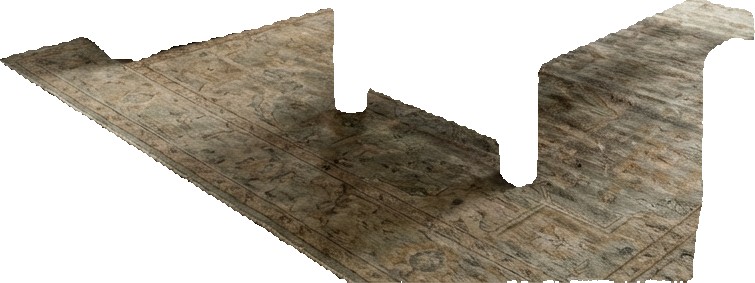
Surface category: rug